Dülken

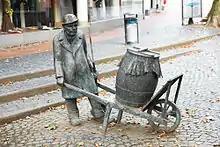
Lifesize statue for a man emptying slurry pits before 1890

Carnival in February is celebrated with a big parade – one of the largest in the lower rhine area with about 80,000 to 100,000 visitors, depending on weather. Before that, various carnival societies celebrate sessions with humorous songs and satiric performances.